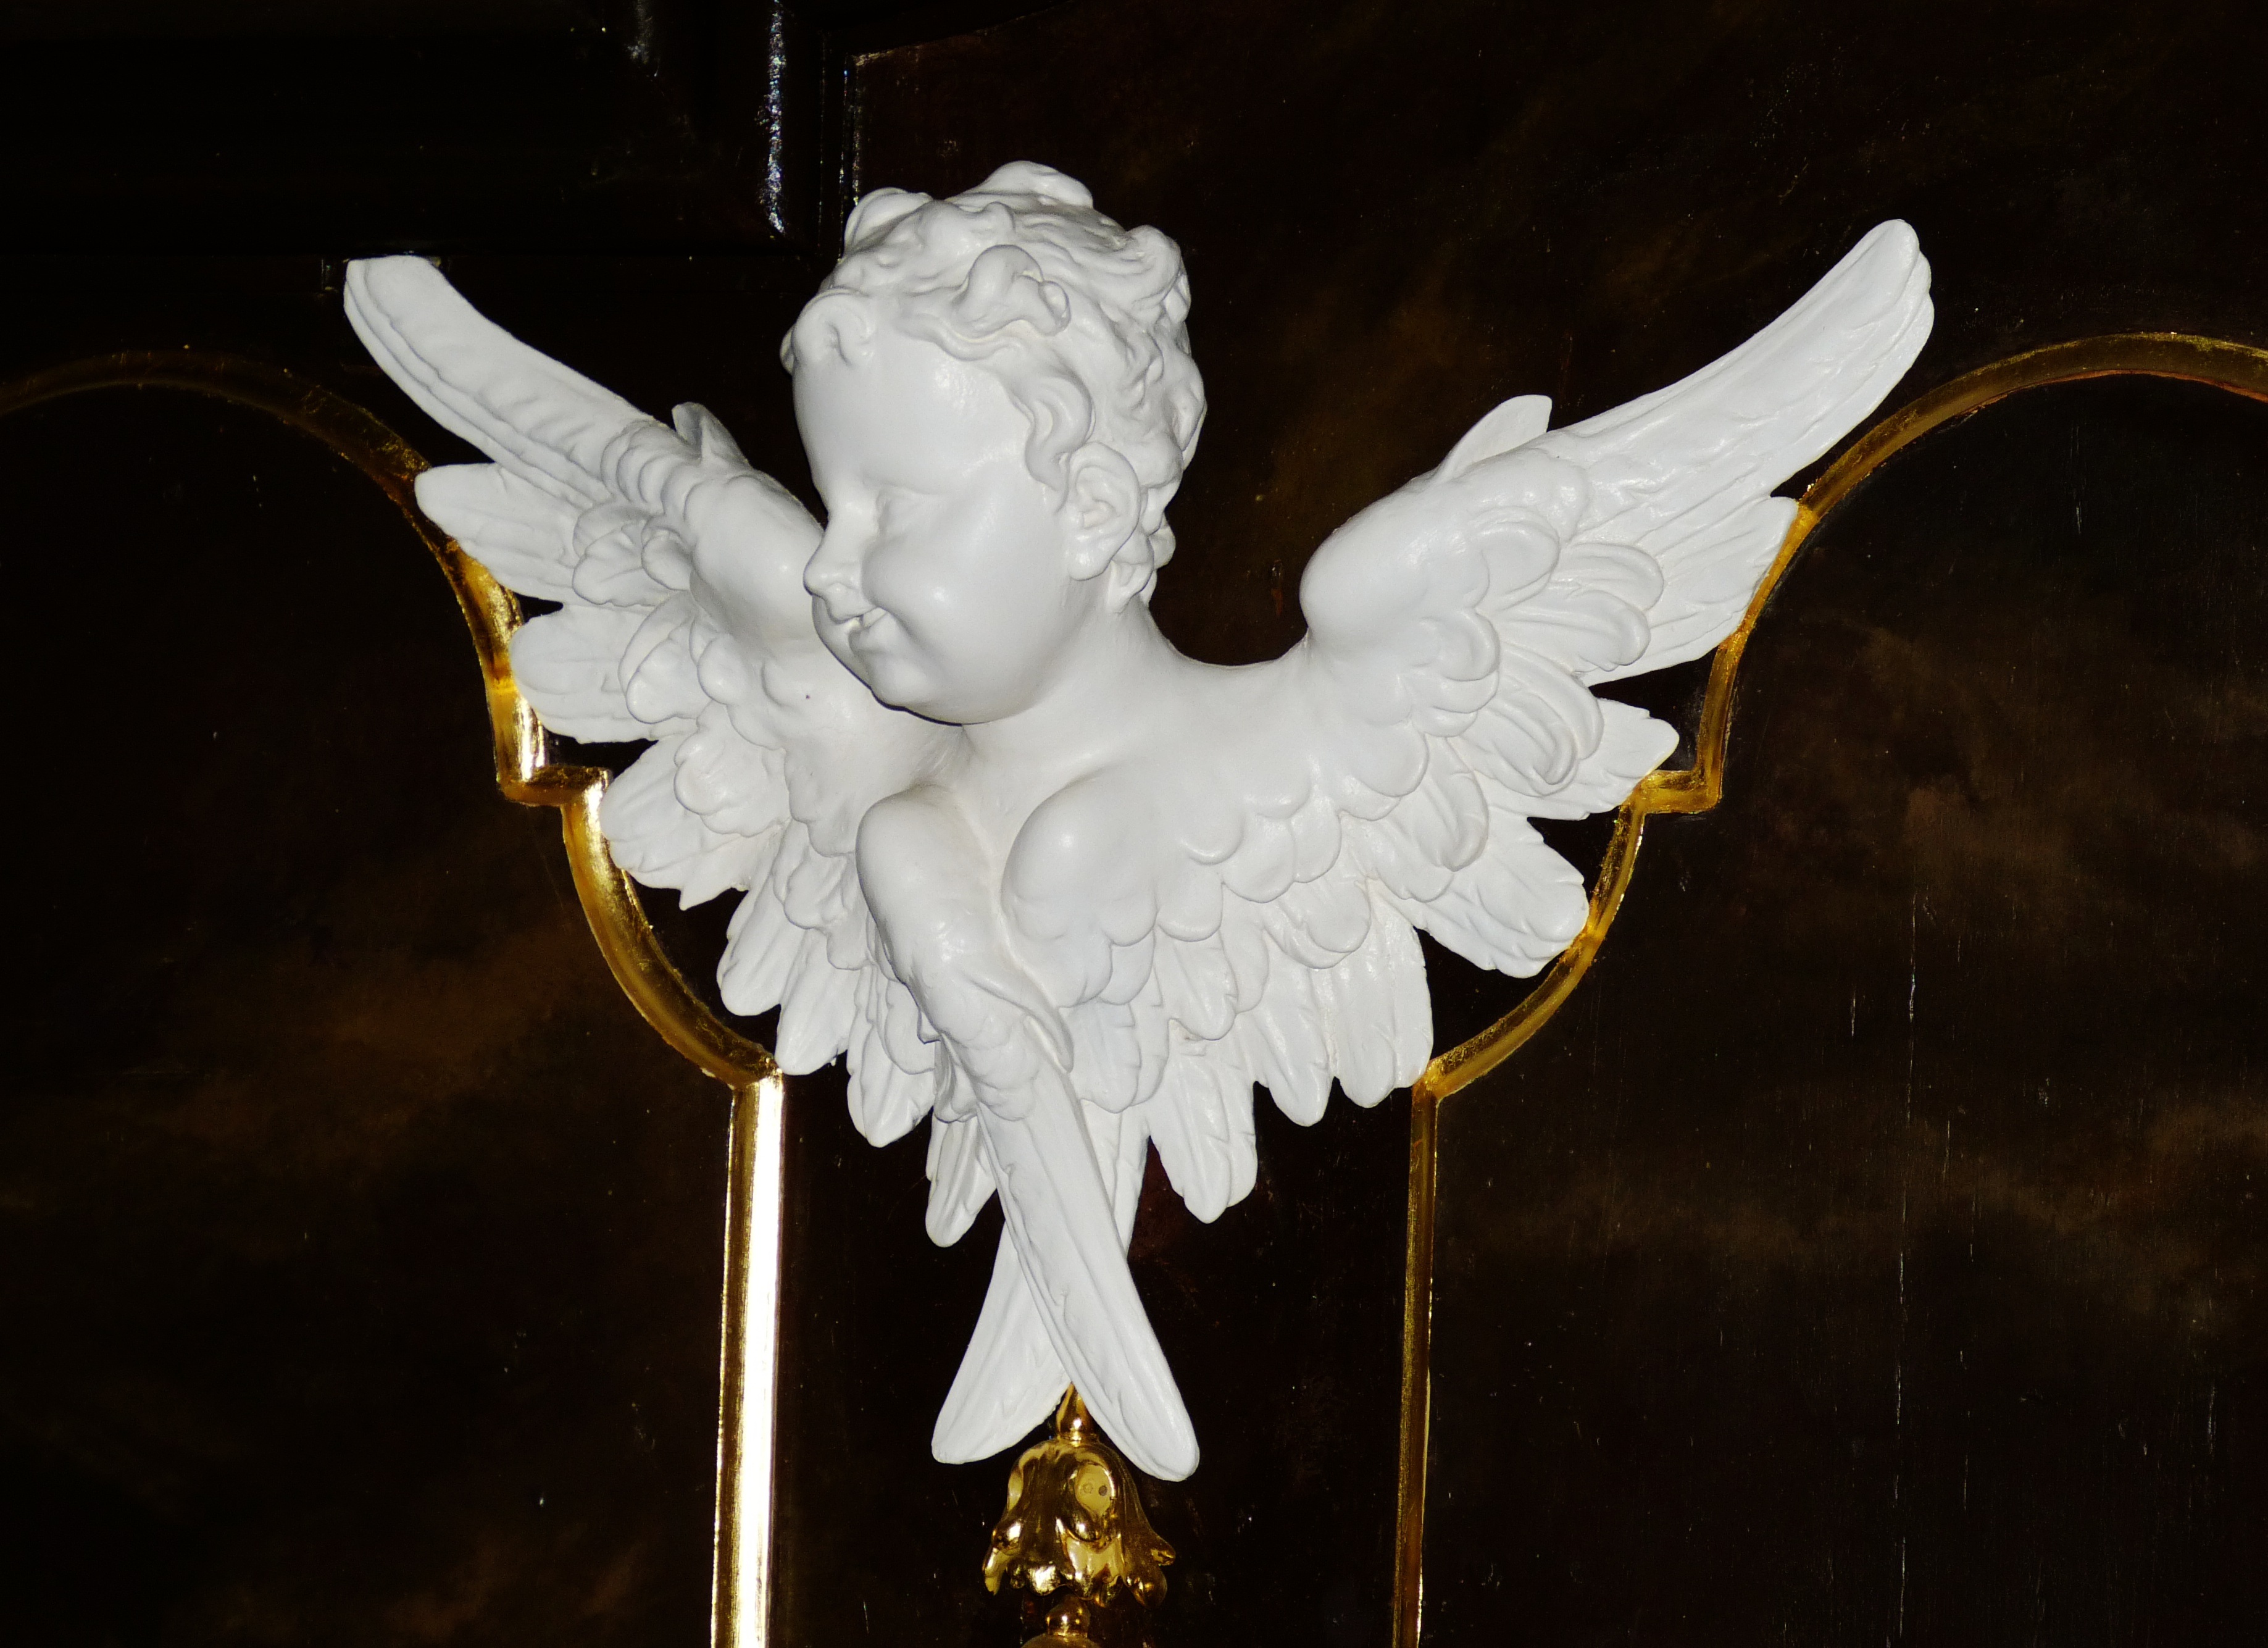
bird, wing, white, flower, eagle, face, sculpture, angel, art, figure, carving, porcelain, heavenly, porcelain figurine, fictional character